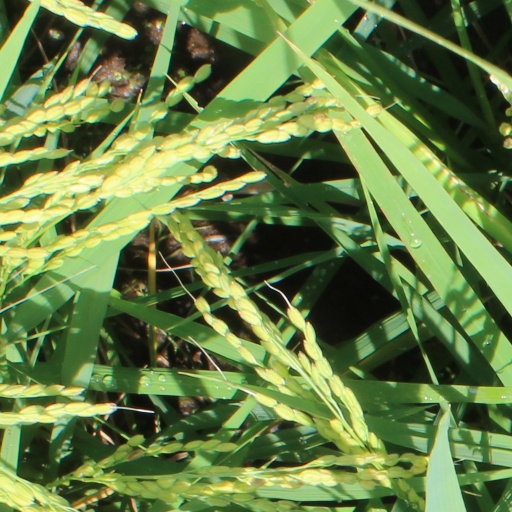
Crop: rice